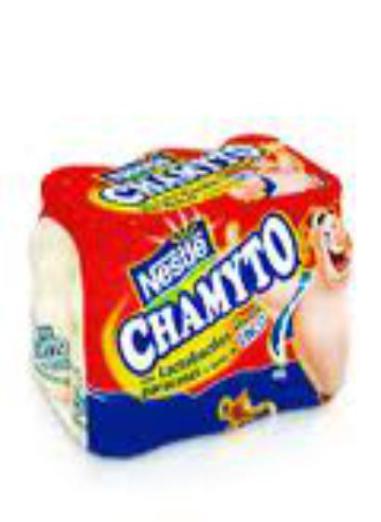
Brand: chamyto
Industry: Food